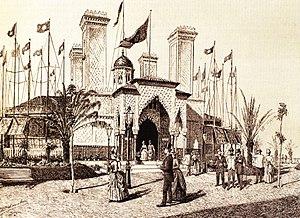
Pavillon de la Compagnie Transatlantique, de Antonio Gaudi, à l'Exposition Universelle de Barcelone de 1888.
L'Exposition universelle de 1888 se déroule dans la ville de Barcelone du 8 avril 1888 au 9 décembre 1888 et accueille 400 000 visiteurs.